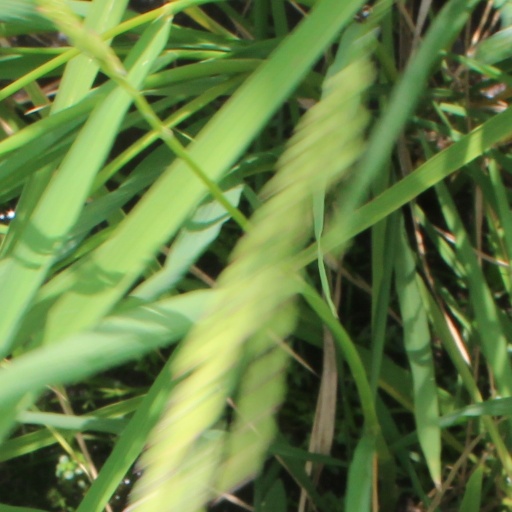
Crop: rice